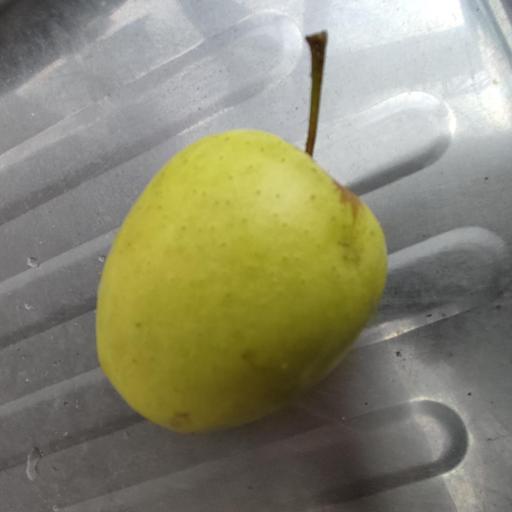
Crop type: Apple_Golden Delicious